Mitt Romney

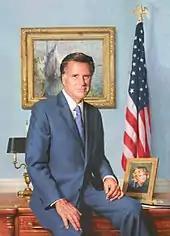
Massachusetts State House portrait by Richard Whitney

In 2002, plagued by political missteps and personal scandals, the administration of Republican acting governor of Massachusetts Jane Swift appeared vulnerable, and many Republicans viewed her as unable to win a general election. Prominent party figures – as well as the White House – wanted Romney to run for governor and the opportunity appealed to him for reasons including its national visibility. A "Boston Herald" poll showed Republicans favoring Romney over Swift by more than 50 percentage points. On March 19, 2002, Swift announced she would not seek her party's nomination, and hours later Romney declared his candidacy, for which he would face no opposition in the primary. In June 2002, the Massachusetts Democratic Party challenged Romney's eligibility to run for governor, noting that state law required seven years' consecutive residence and that Romney had filed his state tax returns as a Utah resident in 1999 and 2000. In response, the bipartisan Massachusetts State Ballot Law Commission unanimously ruled that he had maintained sufficient financial and personal ties to Massachusetts to be an eligible candidate.